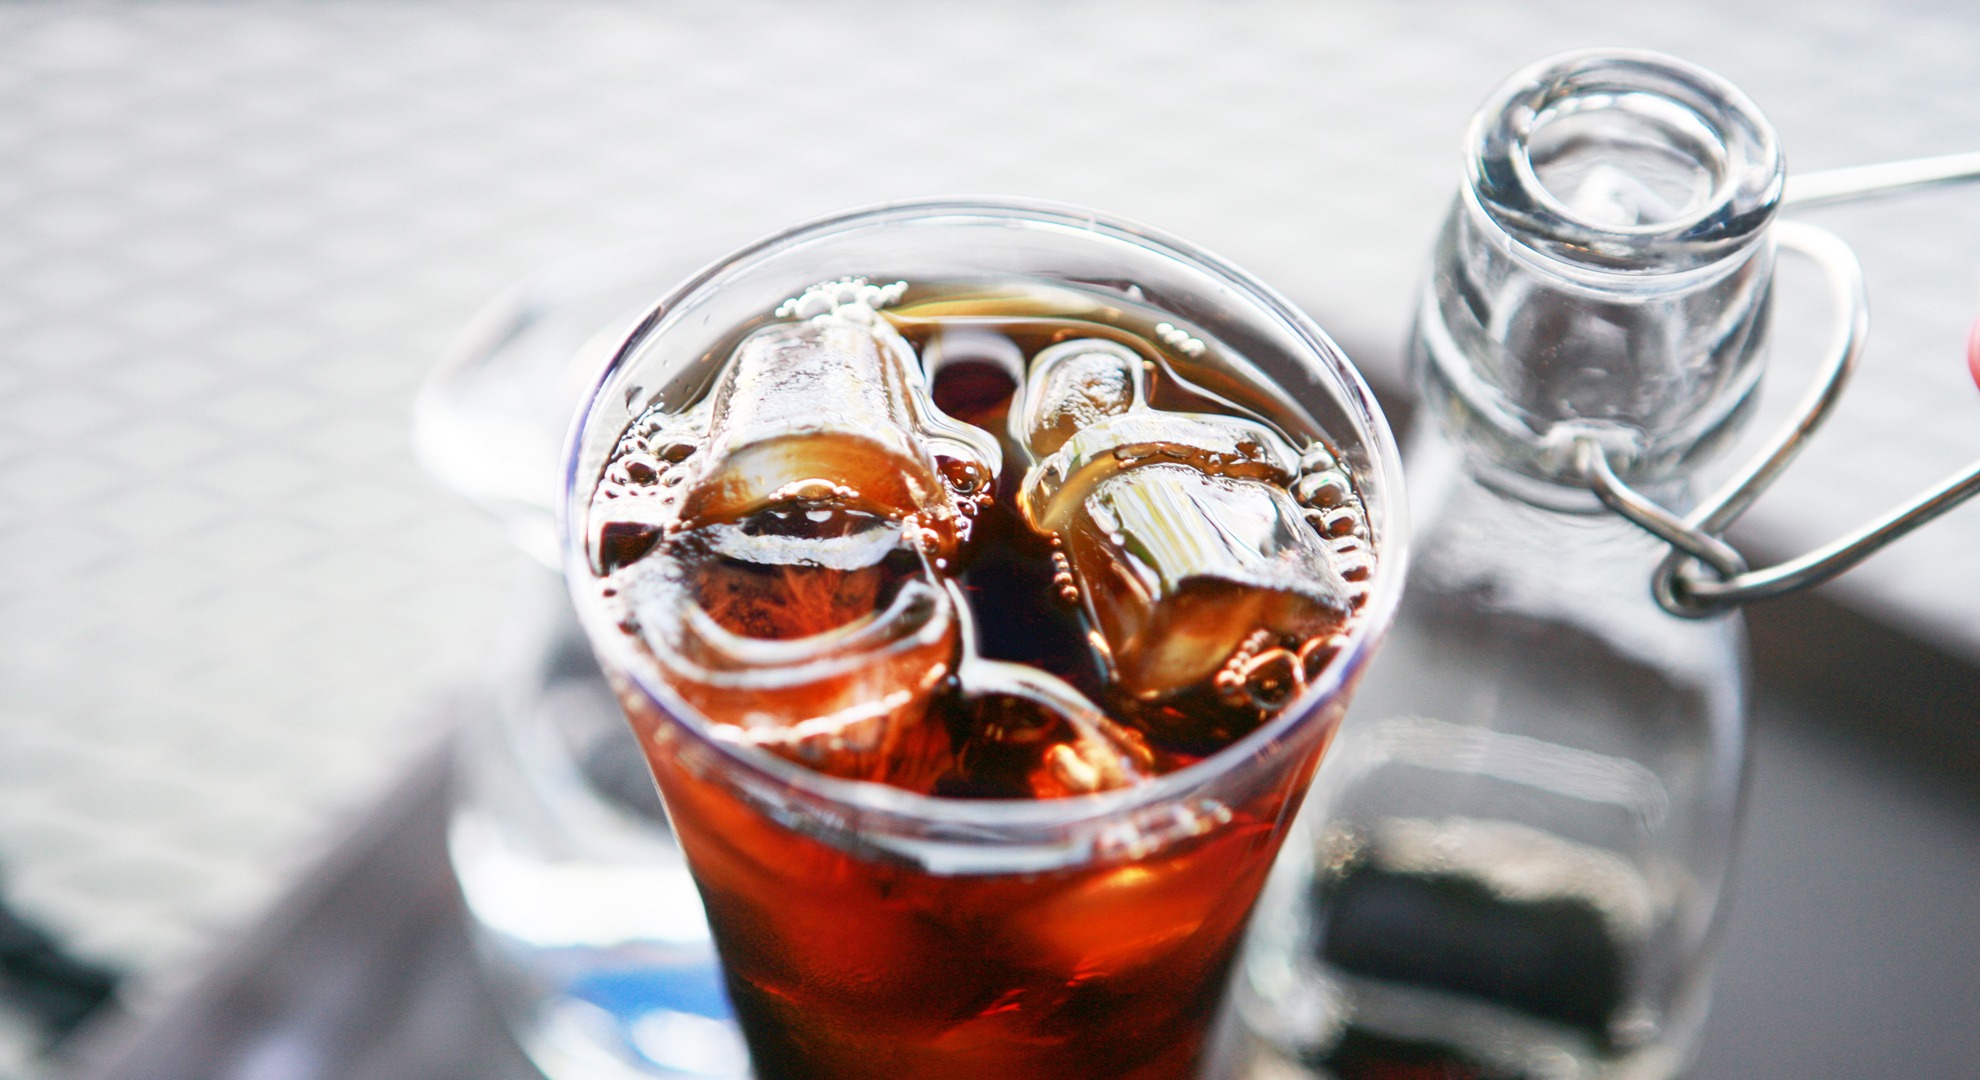
cafe, food, produce, beverage, drink, iced tea, alcoholic, ice cubes, alcoholic beverage, distilled beverage, dutch coffee